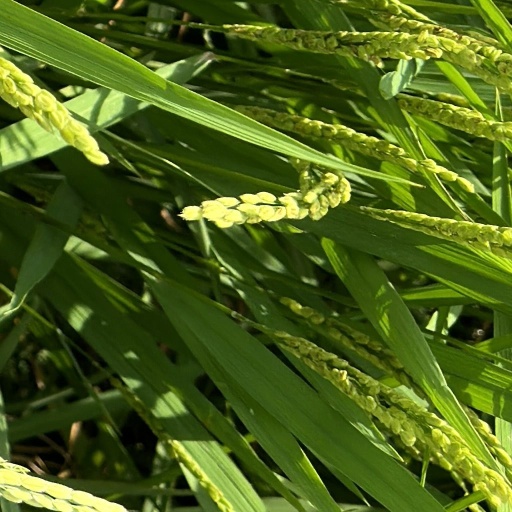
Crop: rice